Powder diffraction

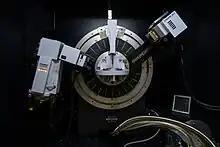
X-ray powder diffractometer Bruker D8 Advance at FZU – Institute of Physics of the Czech Academy of Sciences

Laboratory X-ray diffraction equipment relies on the use of an X-ray tube, which is used to produce the X-rays. The most commonly used laboratory X-ray tube uses a copper anode, but cobalt and molybdenum are also popular. The wavelength in nm varies for each source. The table below shows these wavelengths, determined by Bearden (all values in nm):